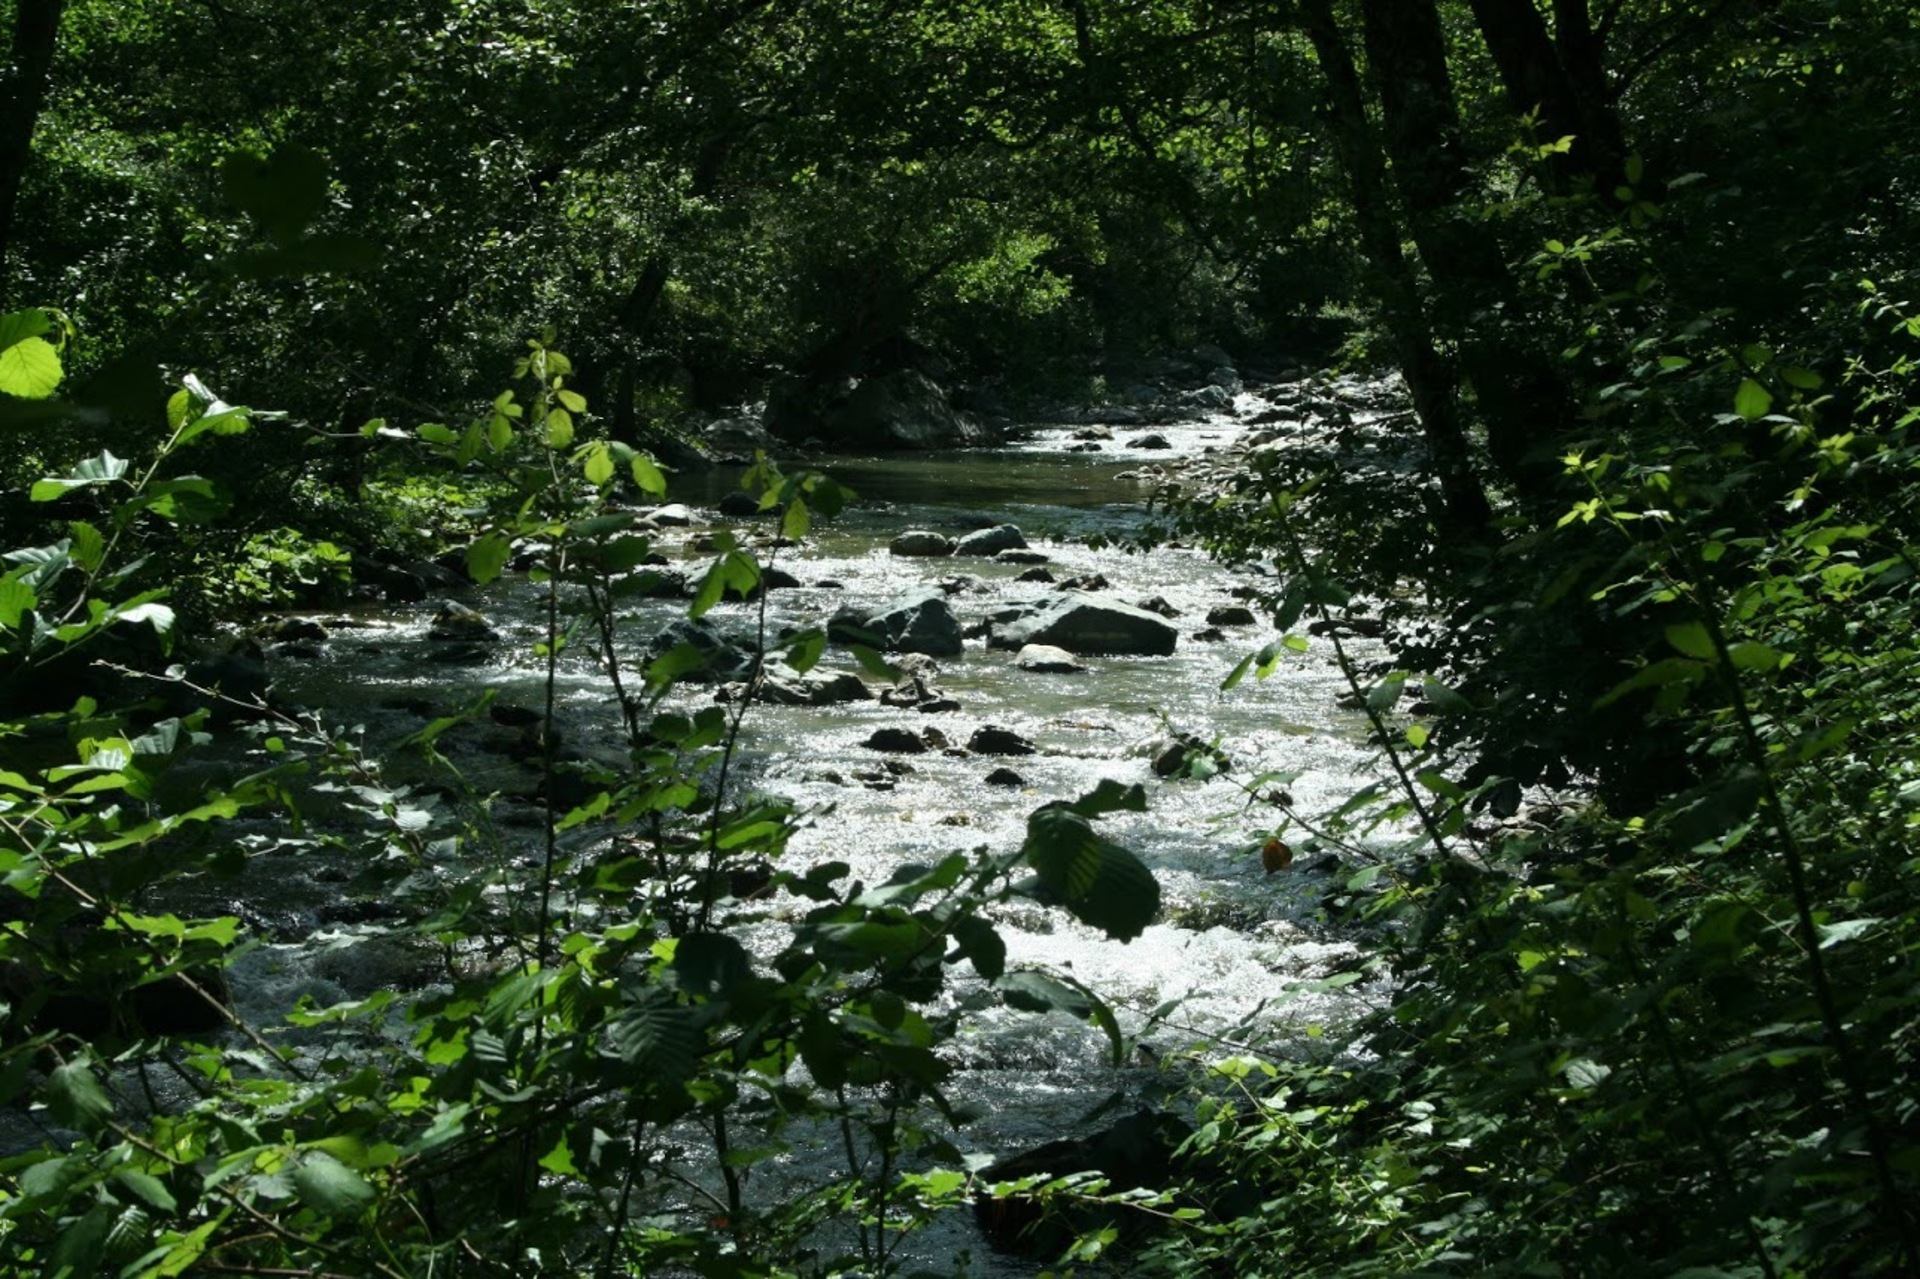
nature, vegetation, nature reserve, natural landscape, natural environment, water, watercourse, jungle, forest, water resources, green, riparian forest, biome, riparian zone, rainforest, stream, tropical and subtropical coniferous forests, tree, valdivian temperate rain forest, old growth forest, creek, river, leaf, plant, ecoregion, temperate broadleaf and mixed forest, plant community, woodland, stream bed, state park, tributary, landscape, wildlife, Northern hardwood forest, bank, wetland, rock, fluvial landforms of streams, wildflower, floodplain